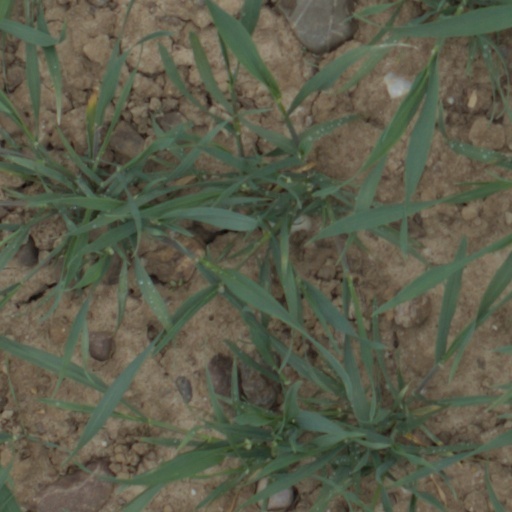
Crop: wheat